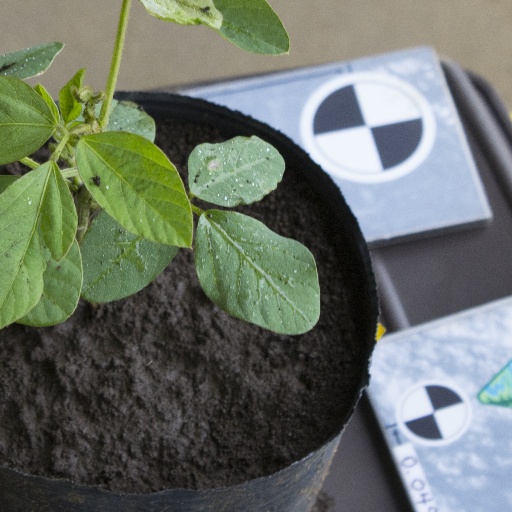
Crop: soybean